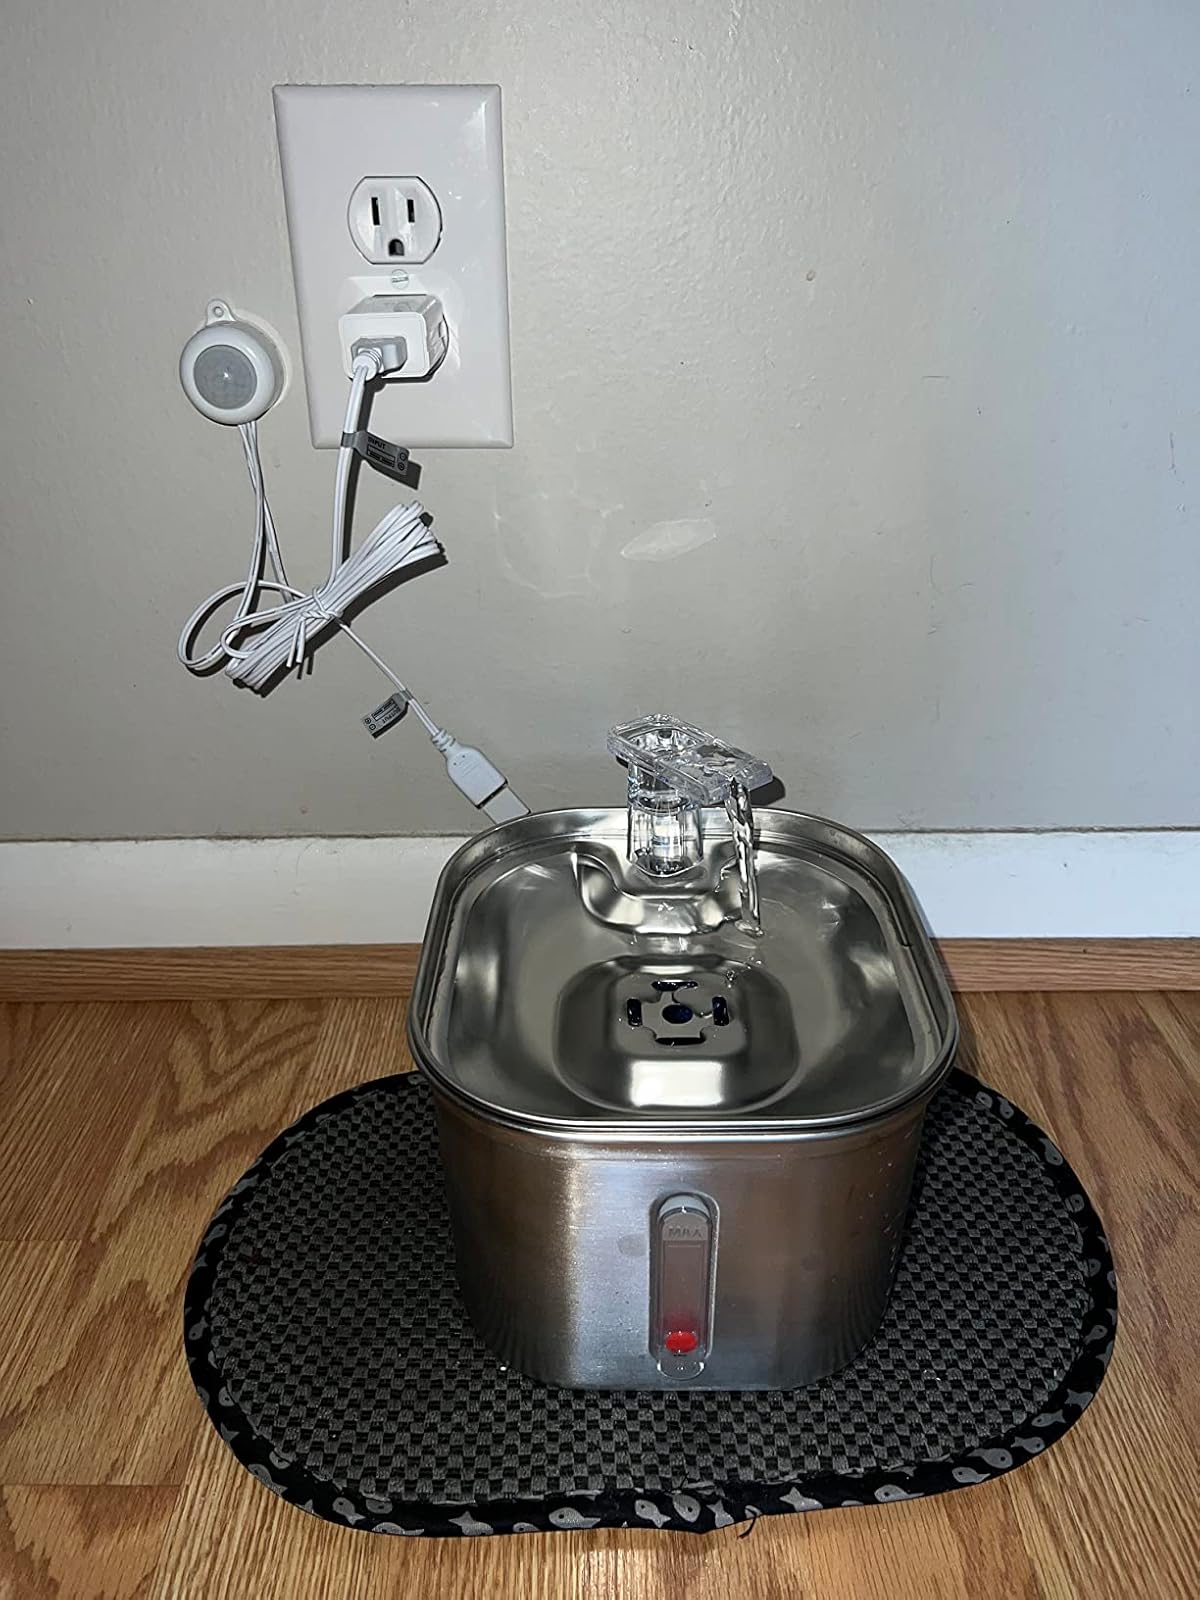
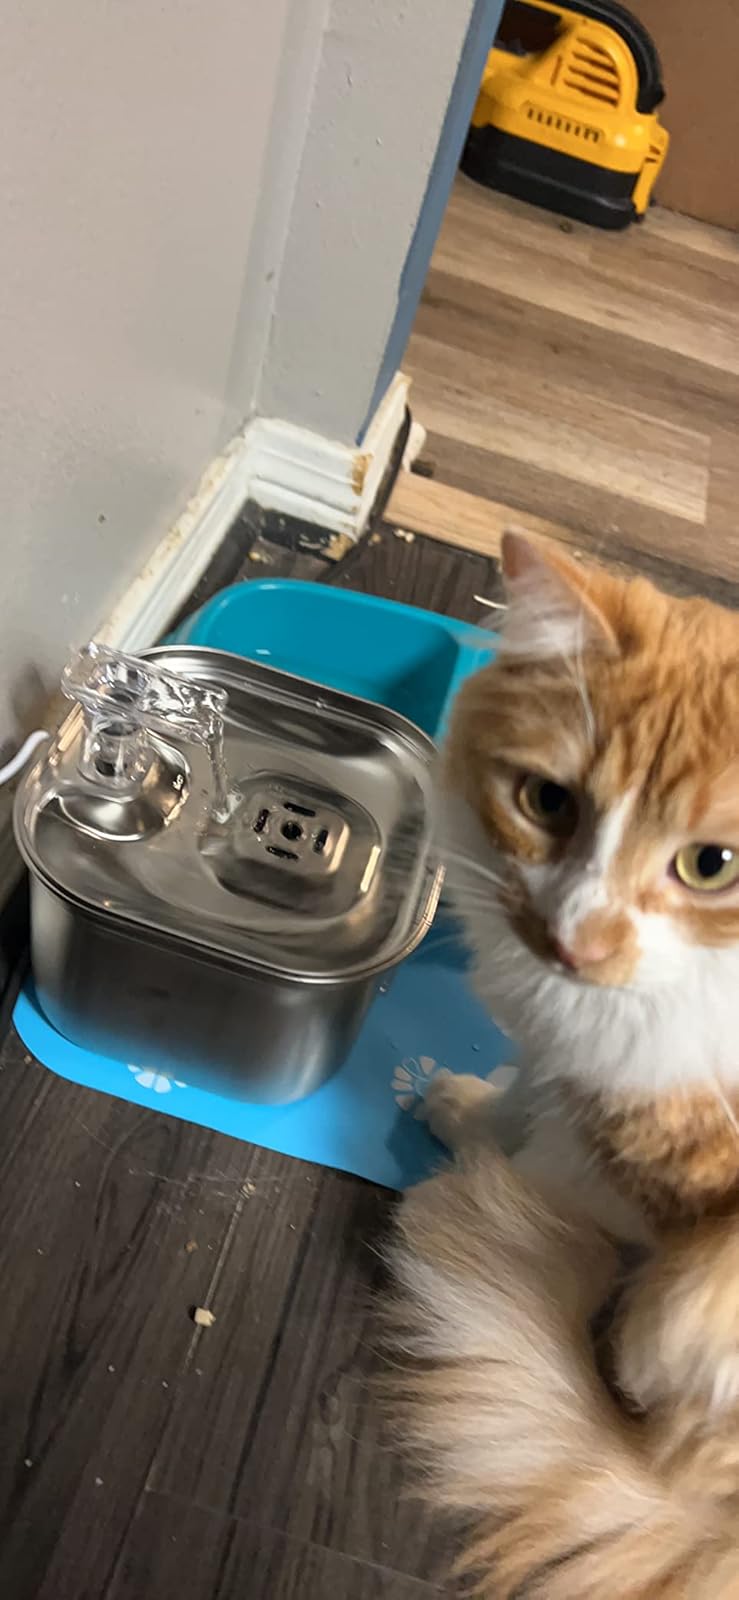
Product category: items_bowl
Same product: yes